List of United States Army units with colonial roots

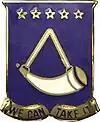
Distinctive Unit Insignia: 150th Cav

The 150th Cavalry traces its origins to the Militia of Greenbrier County, Virginia, constituted on March 1, 1778. The Greenbrier County Militia included minuteman companies organized in 1777 for frontier defense in western Virginia.